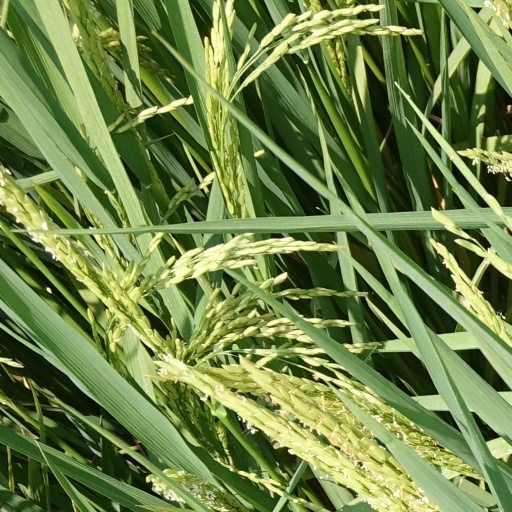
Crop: rice